Alderwood, Toronto

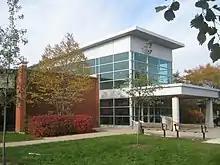
The Alderwood branch of the Toronto Public Library is located on Horner Avenue.

Alderwood is characterized by single family homes, many of which were constructed at the end of the Second World War. Schools in the neighbourhood include École Sir Adam Beck Junior School and Lanor Junior Middle School. The neighbourhood was formerly served by a high school (Alderwood Collegiate Institute, later Father John Redmond Secondary School), but the school is vacant today. Another closed school, Franklin Horner Junior Middle School, is home to the Franklin Horner Community Centre.